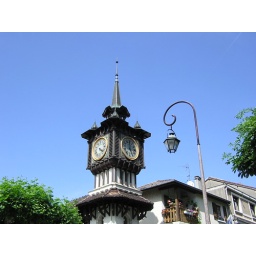
A clock tower in Evian-les-bains (FRANCE)